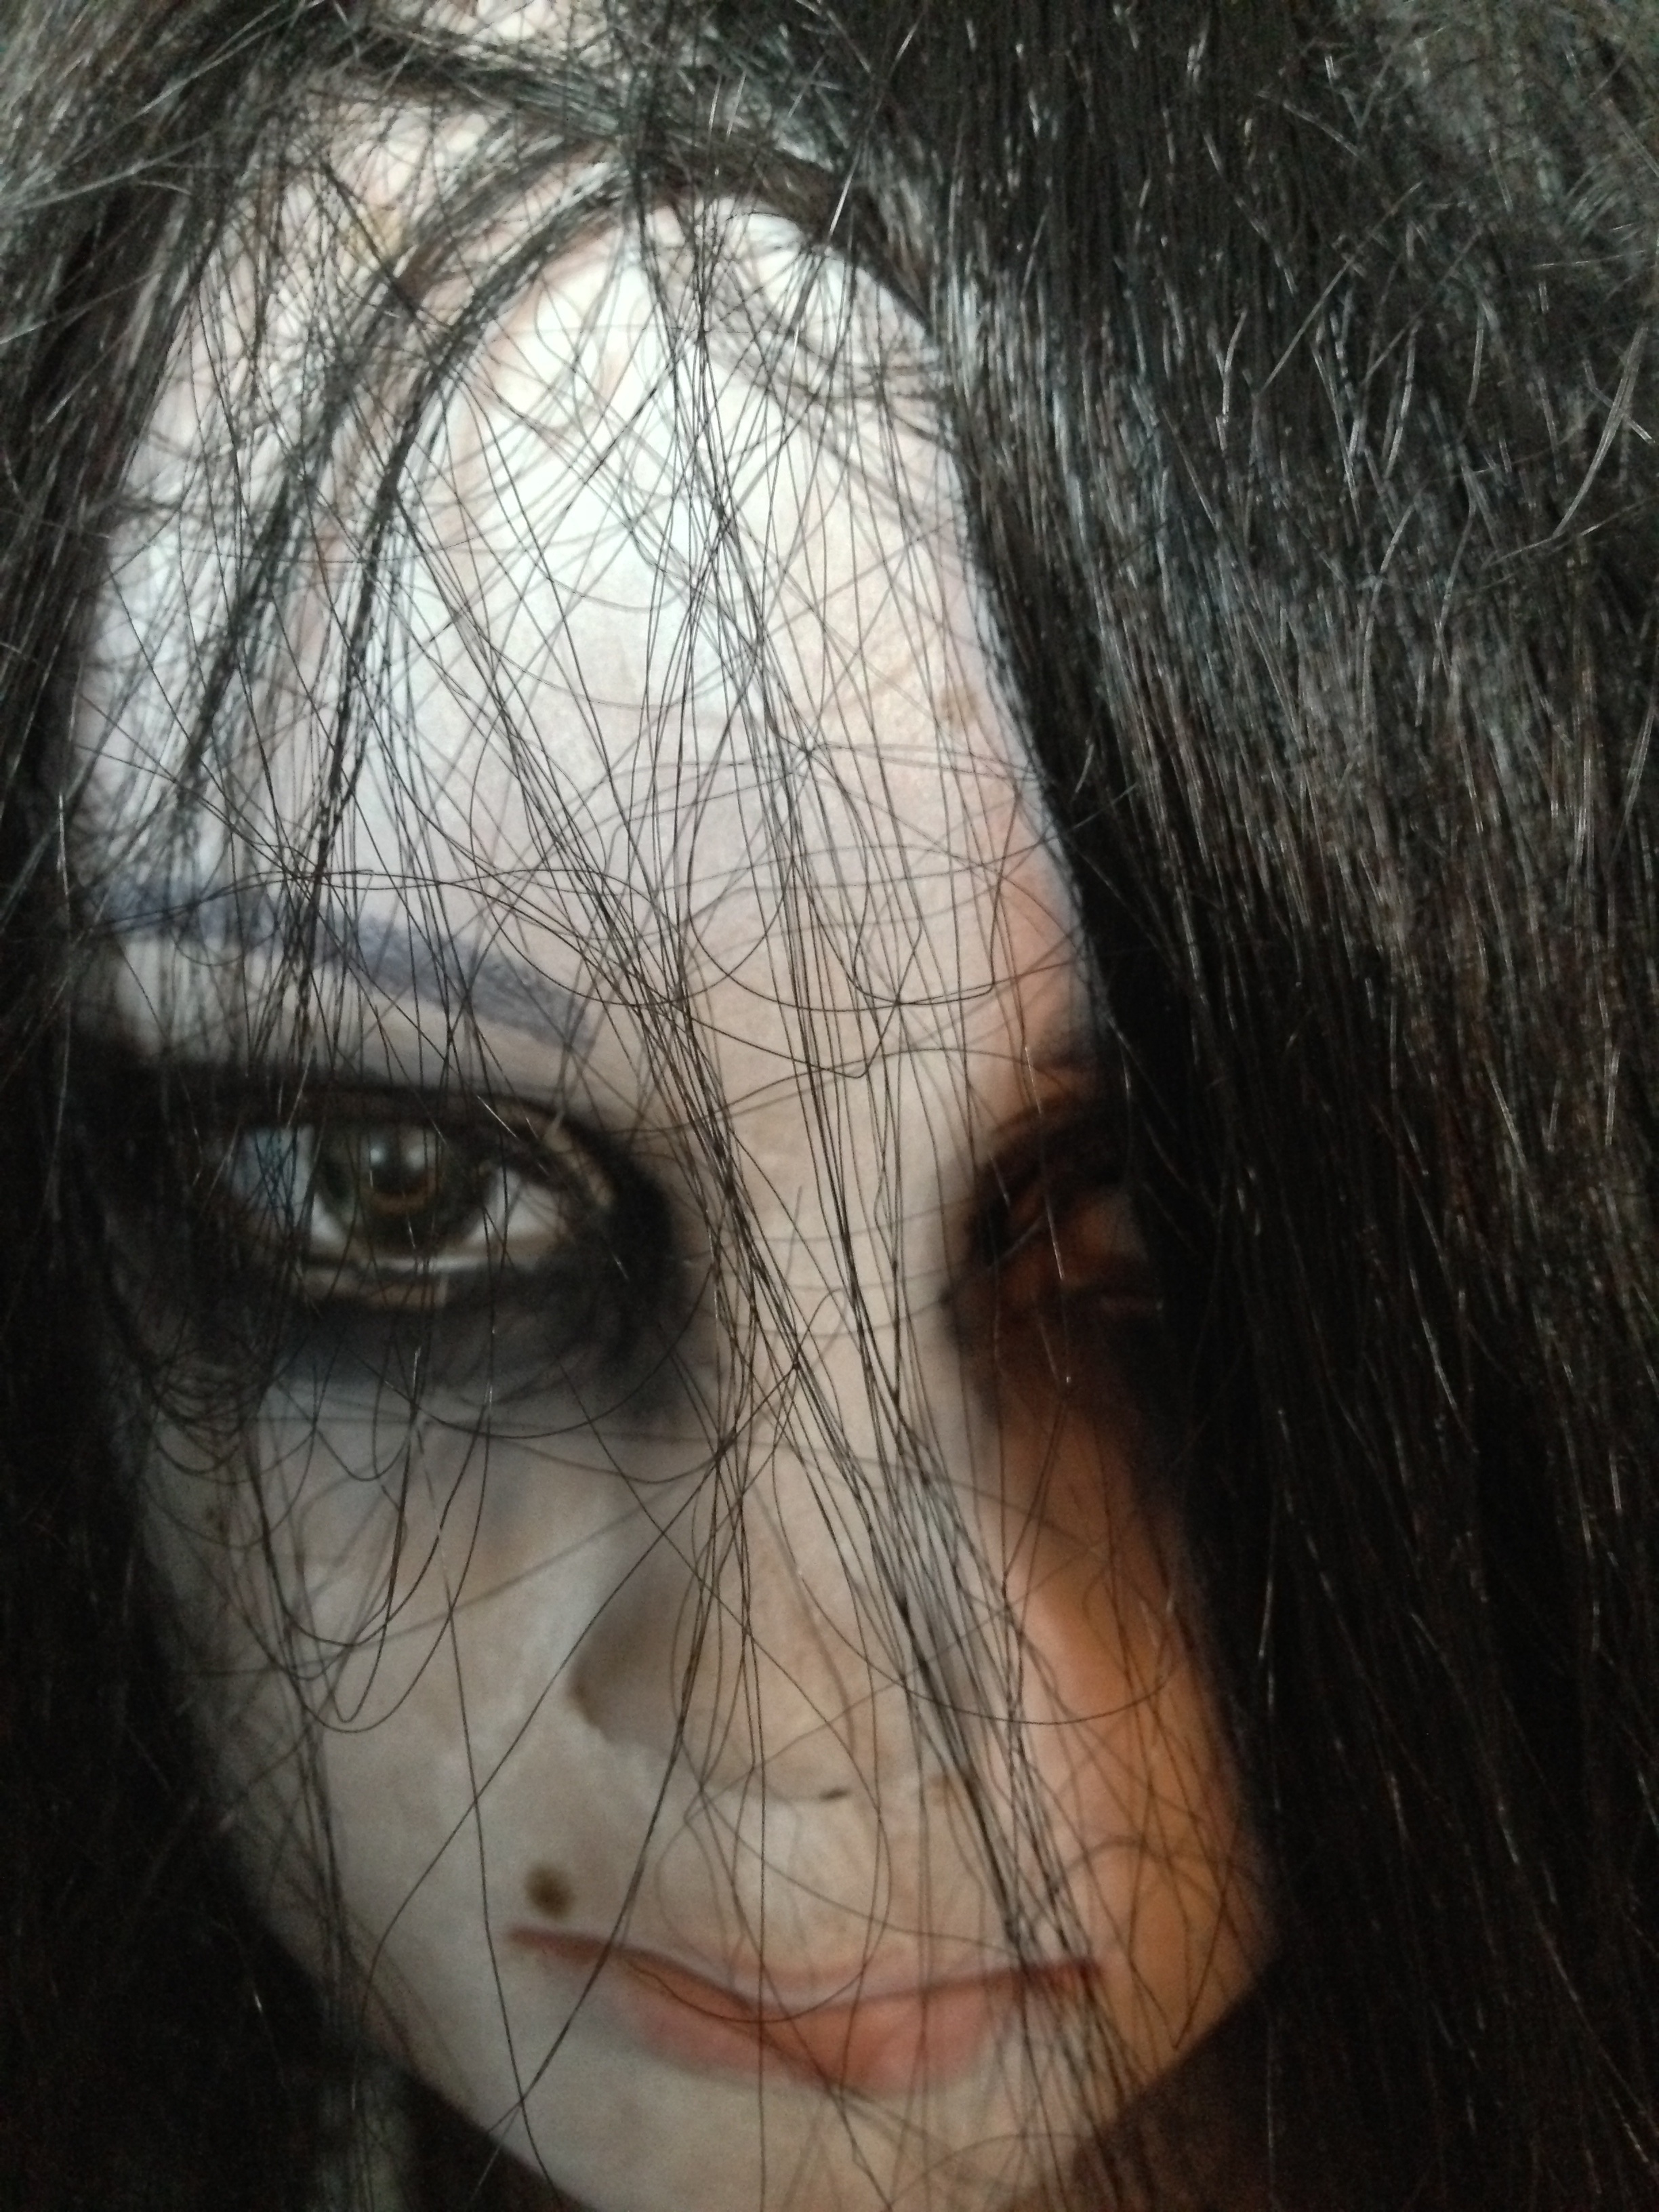
girl, spooky, portrait, color, pumpkin, halloween, close up, human body, face, nose, eye, head, skin, beauty, organ, horror, emotion, portrait photography